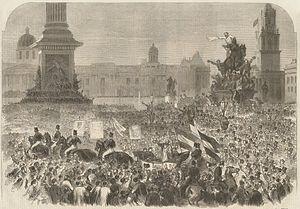
Garibaldi à Londres 1864 Illustrated London News
Giuseppe Garibaldi, né Joseph Marie Garibaldi le 4 juillet 1807 à Nice et mort à Caprera le 2 juin 1882, est un général, homme politique et patriote italien. Il est considéré, avec Camillo Cavour, Victor-Emmanuel II et Giuseppe Mazzini, comme l’un des « pères de la patrie » italienne.